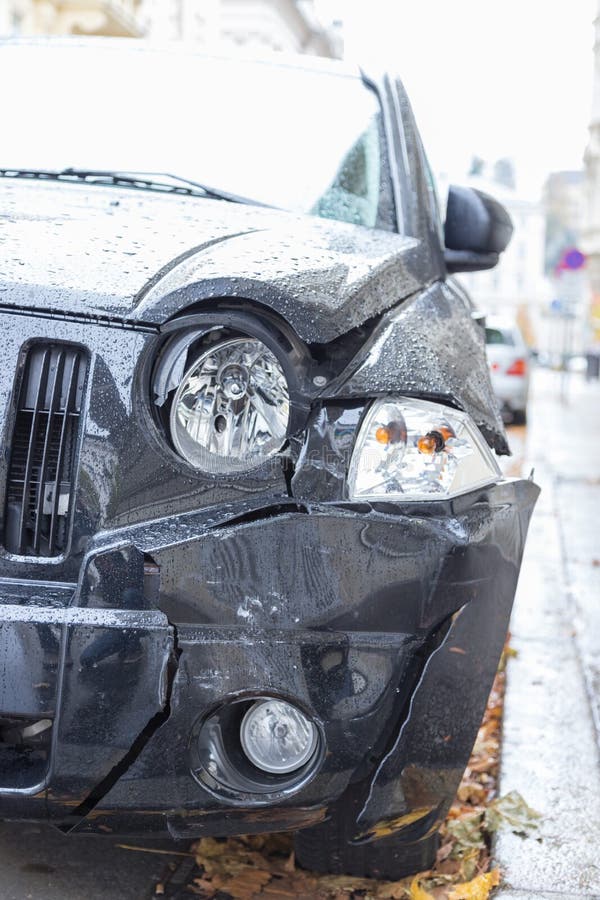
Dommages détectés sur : pare-choc avant, feu avant droit, capot, aile avant droite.
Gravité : majeur